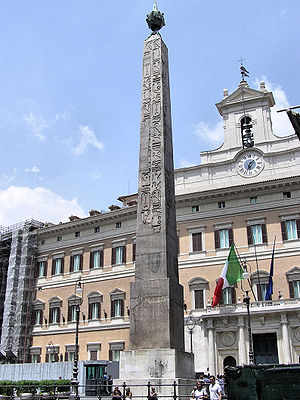
Palazzo Montecitorio
Montecitorio-obelisken foran deputeretkammeret
Palazzo Montecitorio er et palads i Italien, der siden 1871 har været sæde for Italiens deputeretkammer.